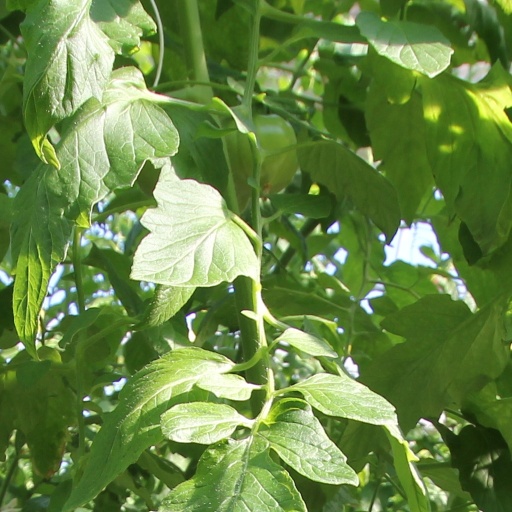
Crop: tomato